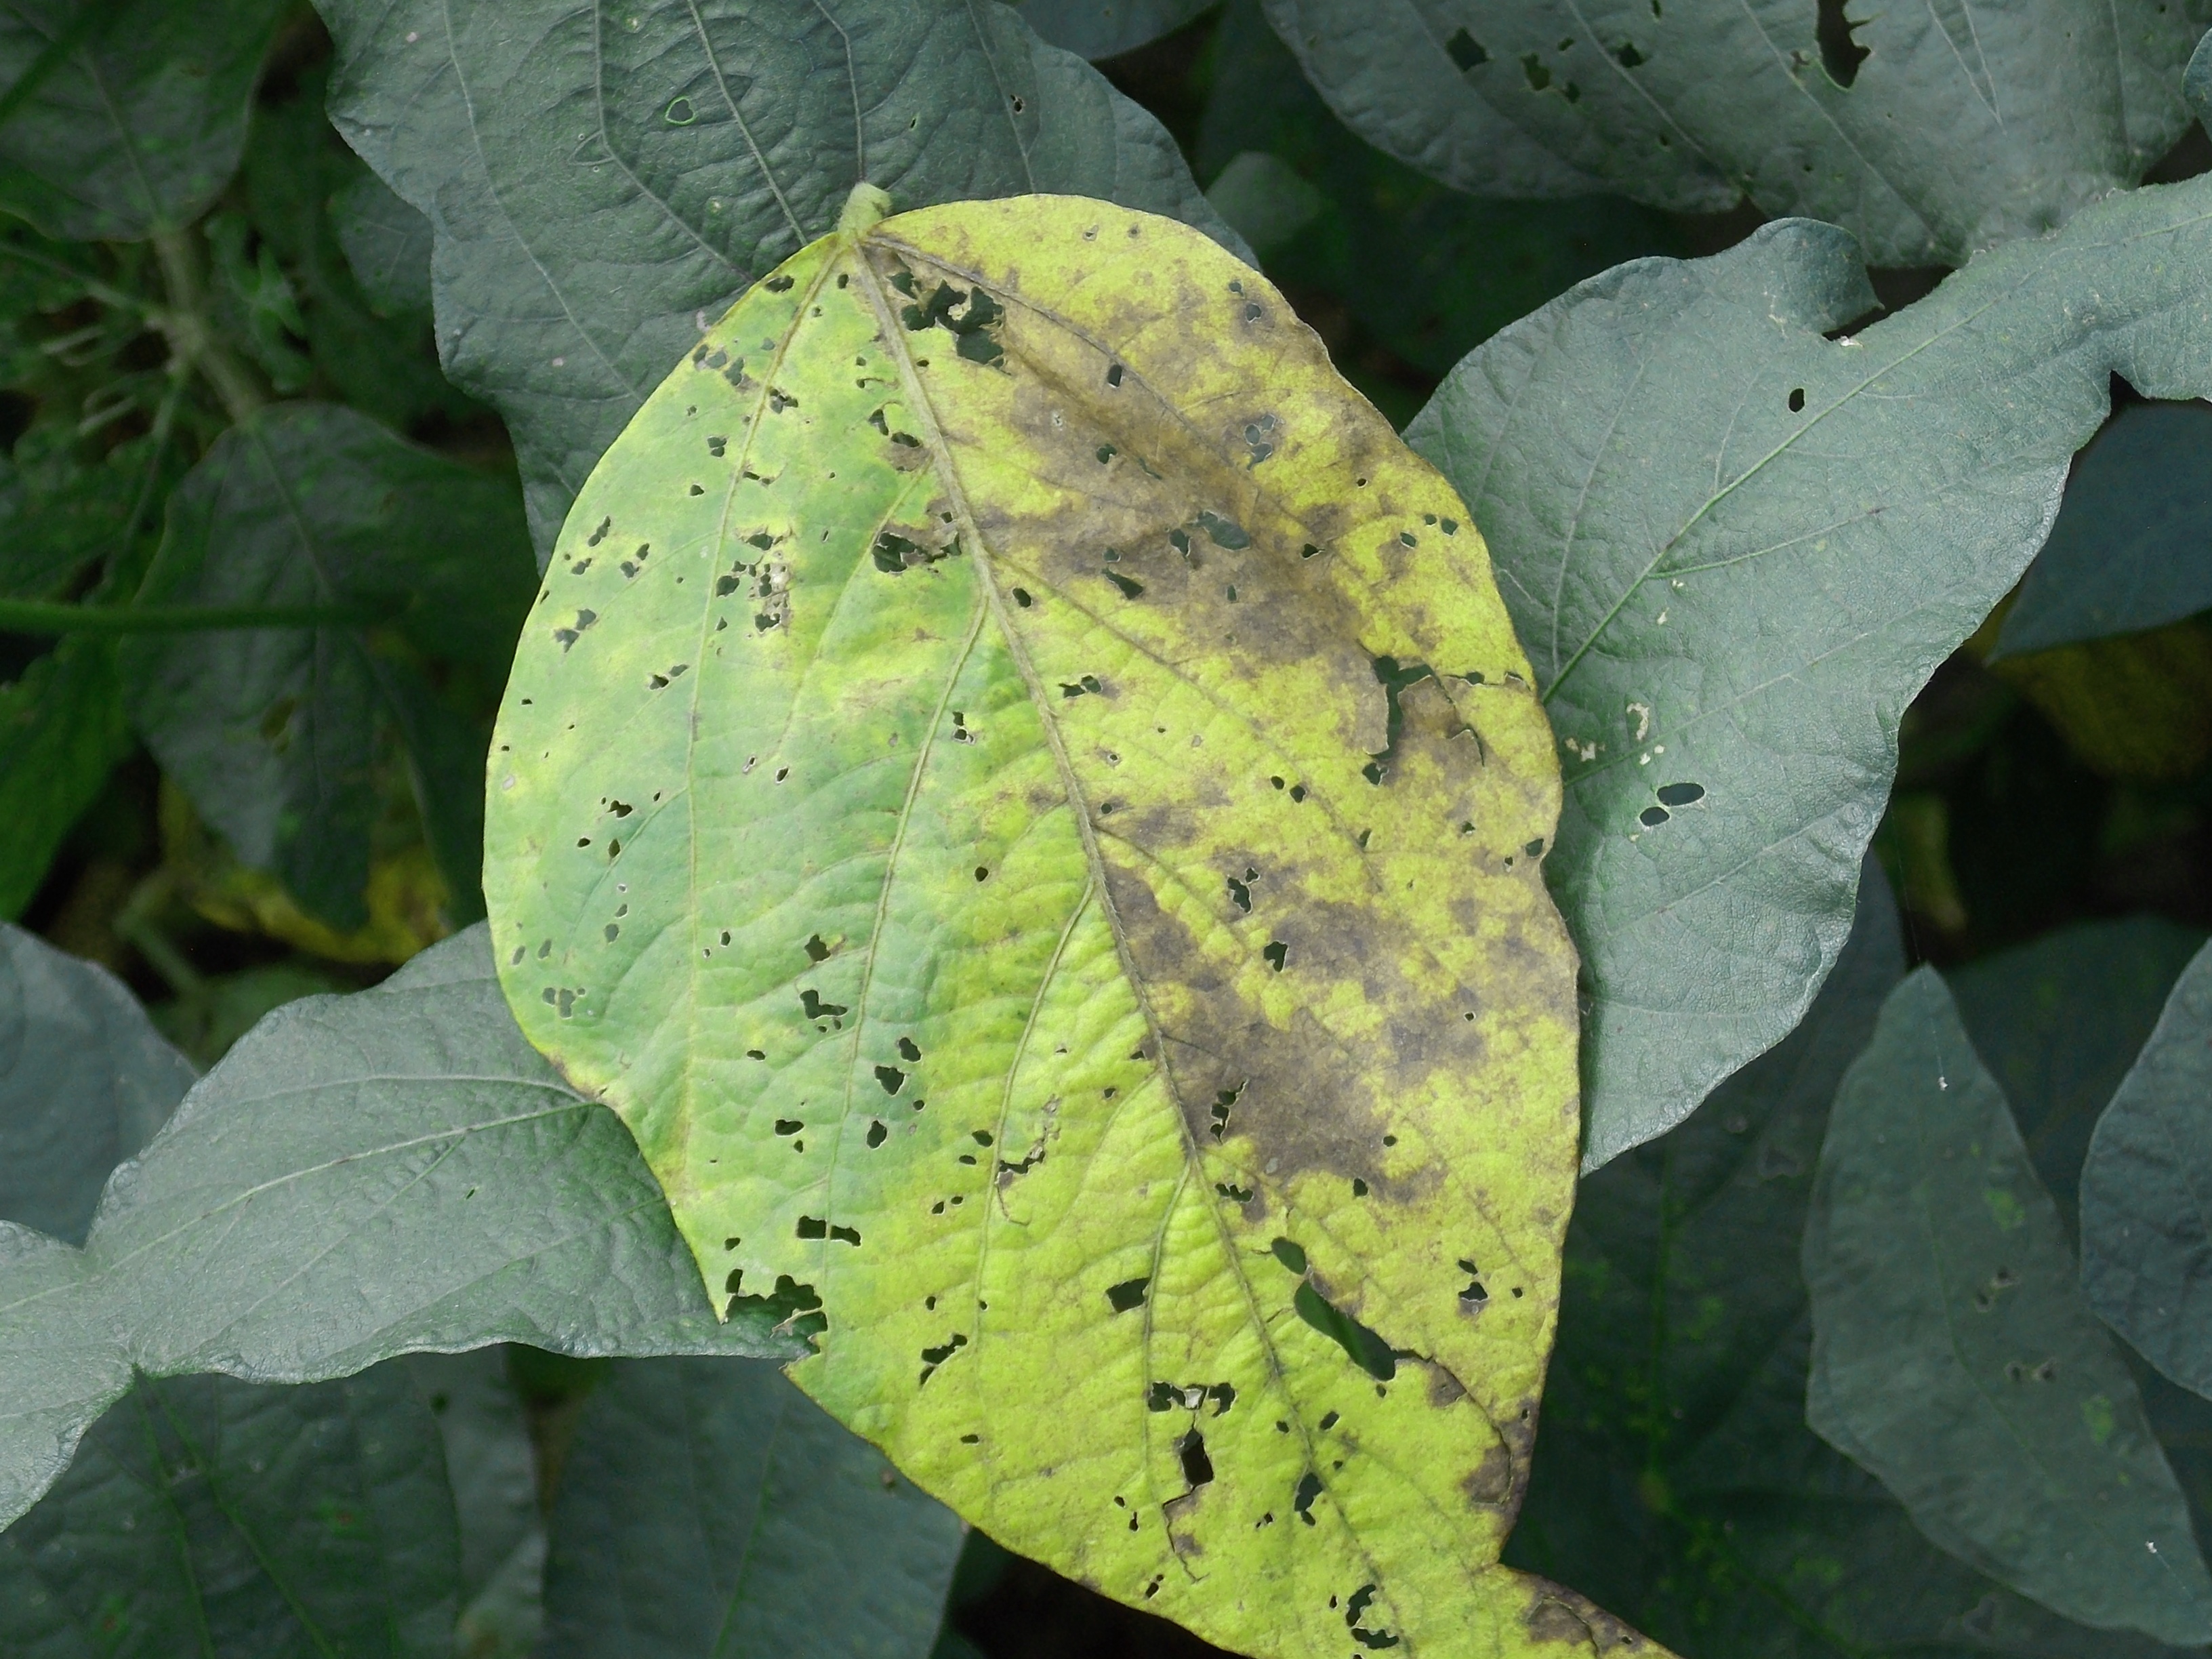
Label: Disease